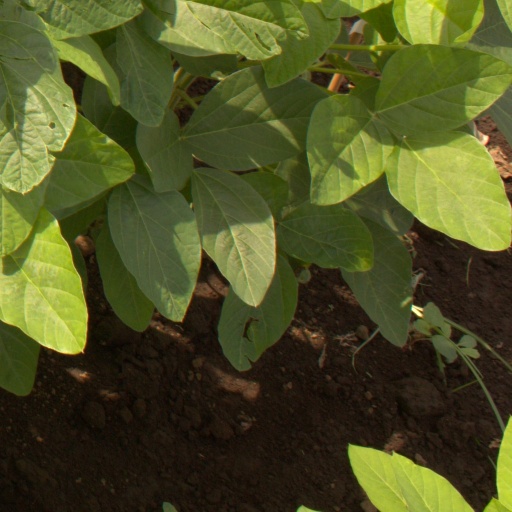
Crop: soybean